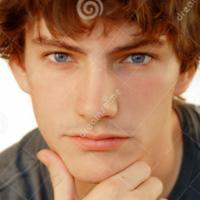
Age group: age 11-20